Chinese Taipei

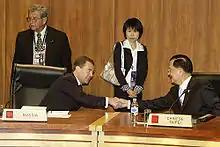
ROC participating as Chinese Taipei in 2008 APEC Summit in Peru

In French, multiple different names have been officially used. The World Trade Organization officially translates the name as , which has an ambiguous meaning. The text of the IOC's Nagoya Resolution in 1979 used the name suggesting the state meaning of "Chinese". Before signing the agreement between the IOC and the Chinese Taipei Olympic Committee in 1981, representatives of two committees decided that the French name need not be stated. Only the English name would be used in the future IOC official documents. To this day, Chinese Taipei's page on the French-language IOC's website internally uses both and (with a lowercase "c"; capitalization is not used by default for geographic origin adjectives in French) for some image alt text, but the title of the page itself simply uses the English name "Chinese Taipei". When the name is announced during the Parade of Nations, the French and English announcers both repeat the identical name "Chinese Taipei" in English.